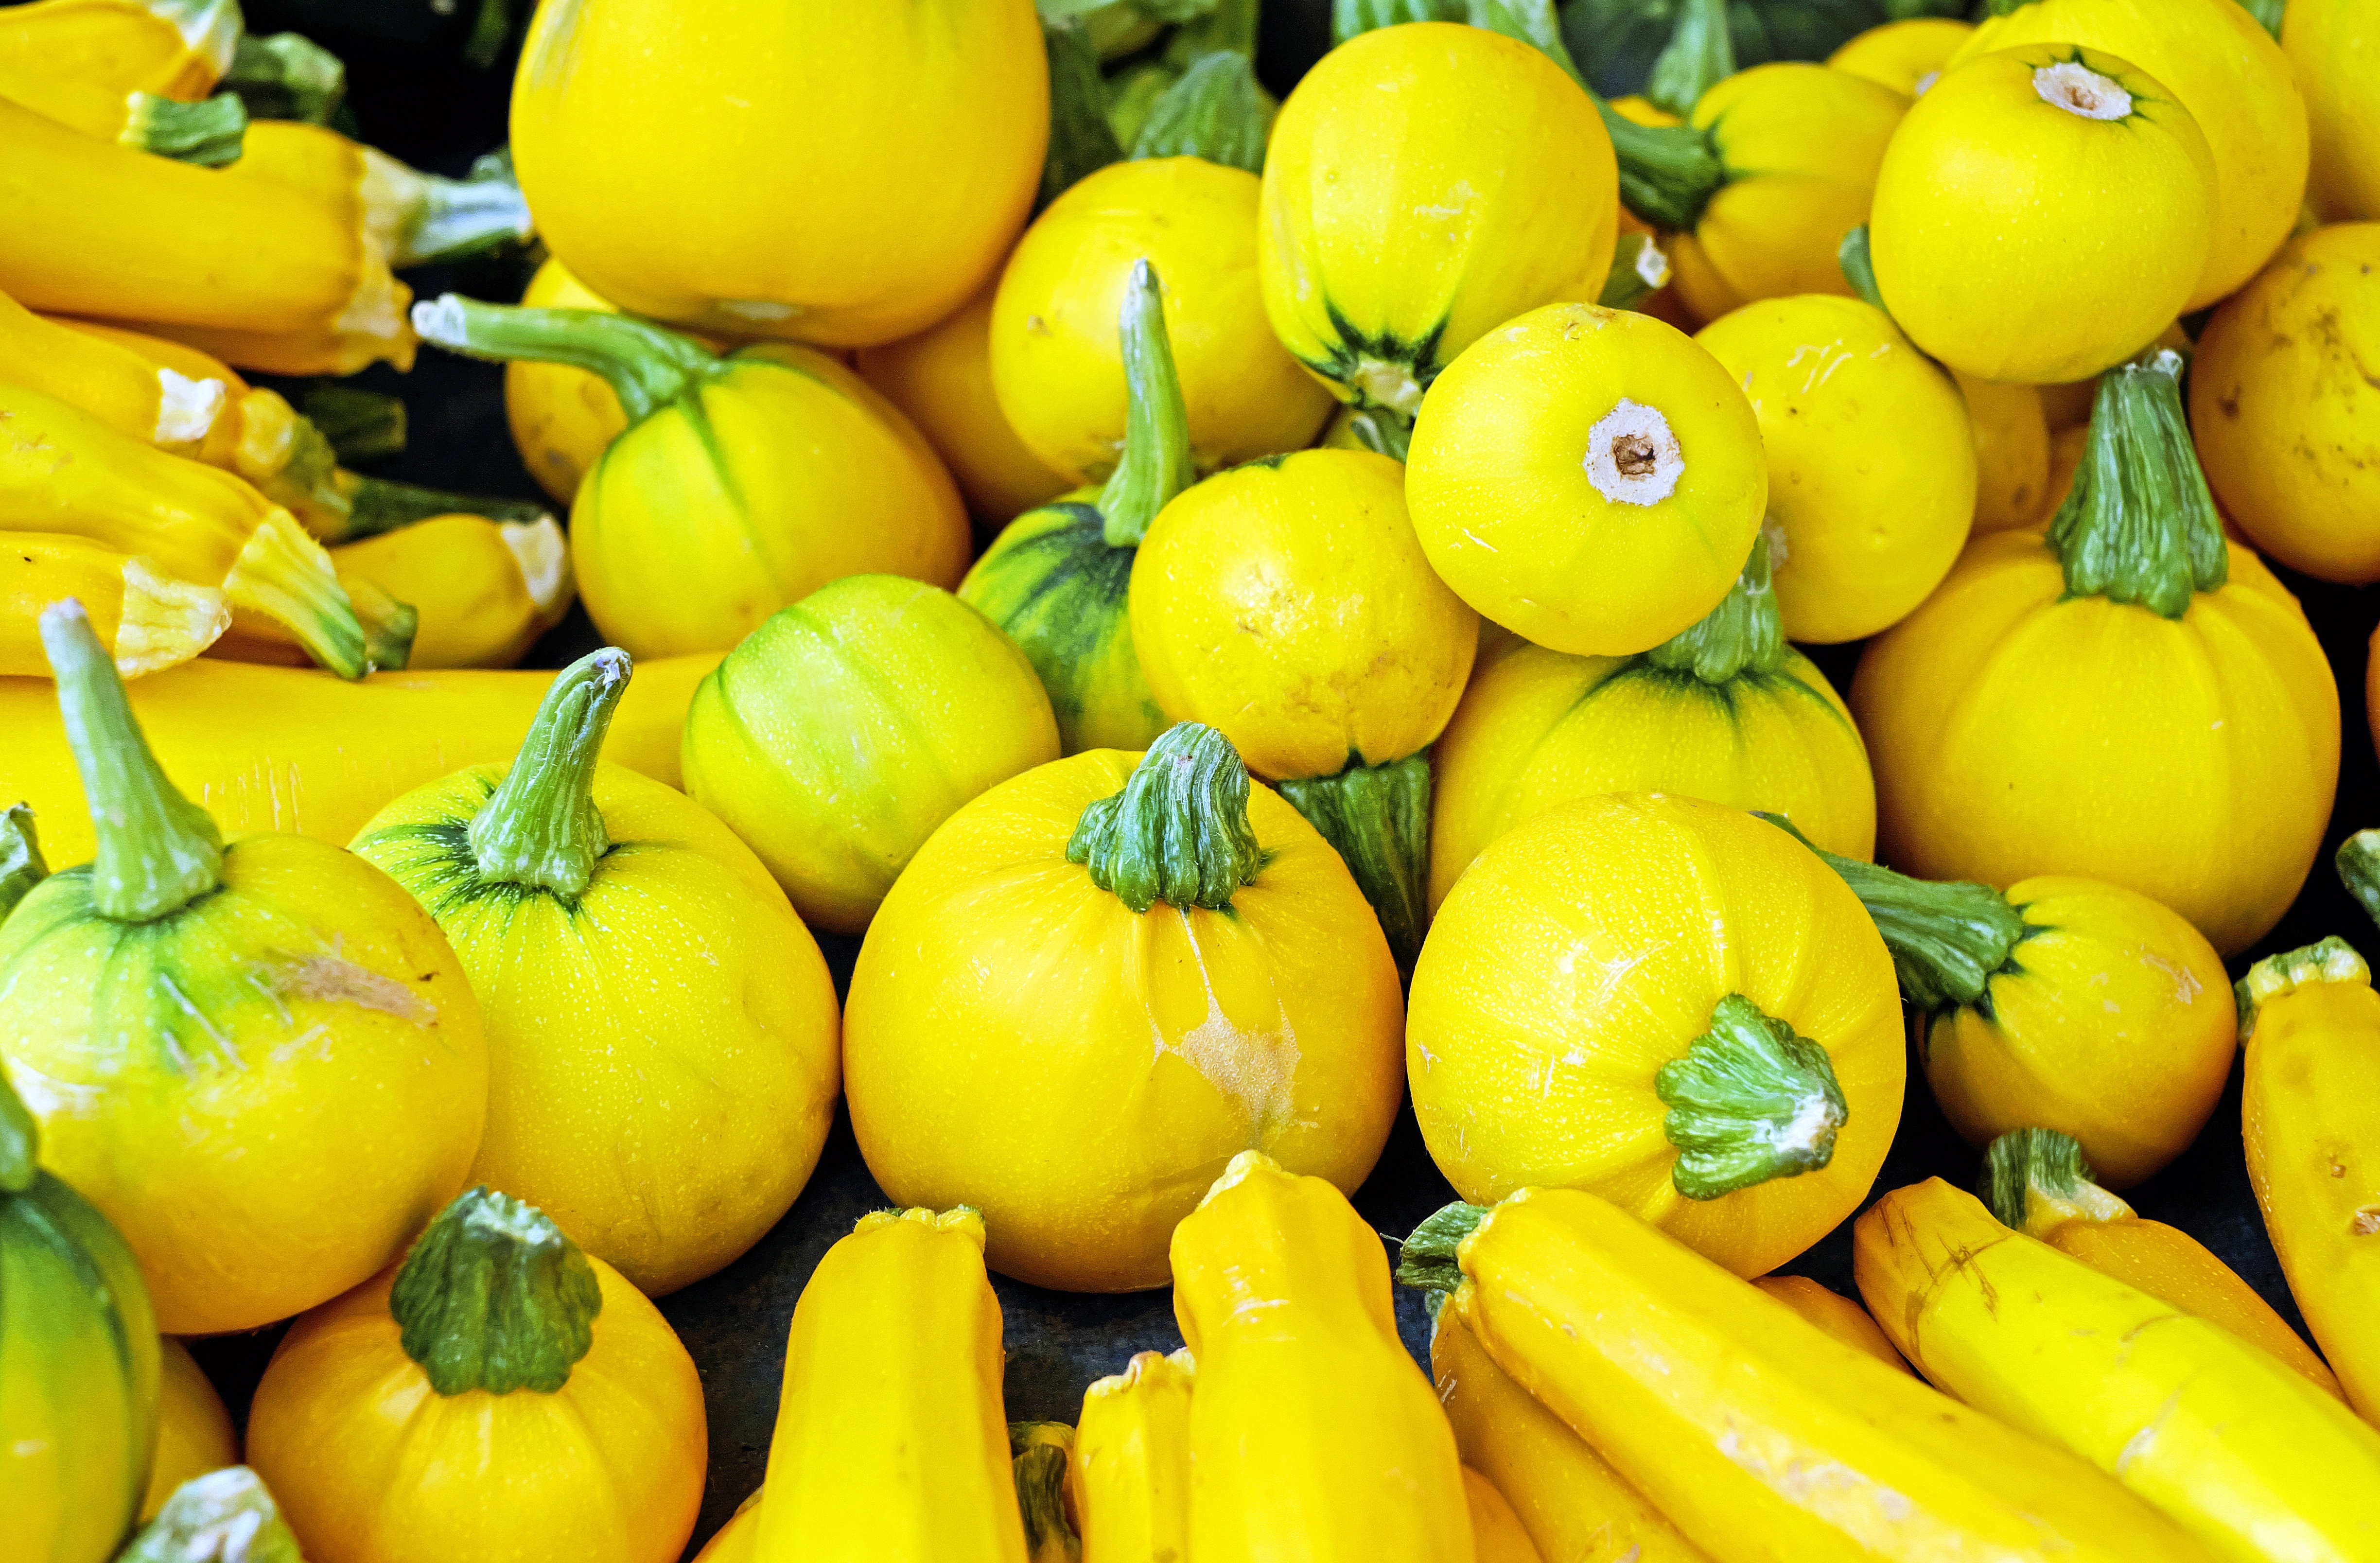
plant, fruit, food, produce, vegetable, yellow, healthy, vegetables, vegetarian, zucchini, citrus, flowering plant, land plant, tangelo, summer squash